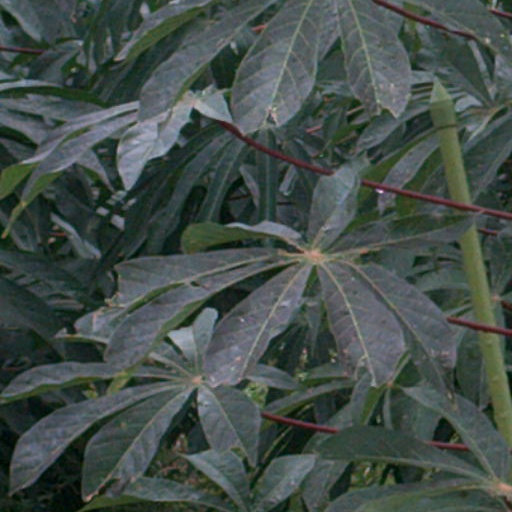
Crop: cassava